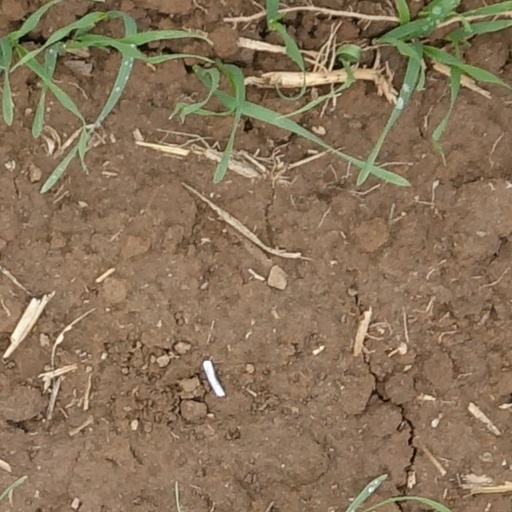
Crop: wheat